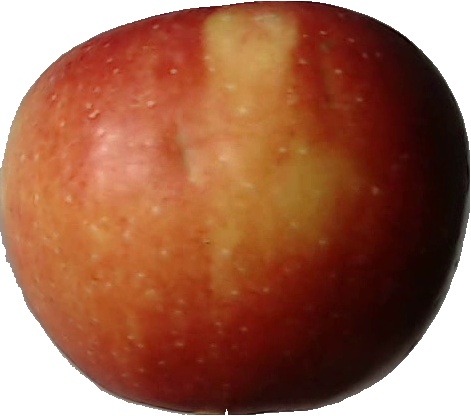
Label: apple_braeburn_1